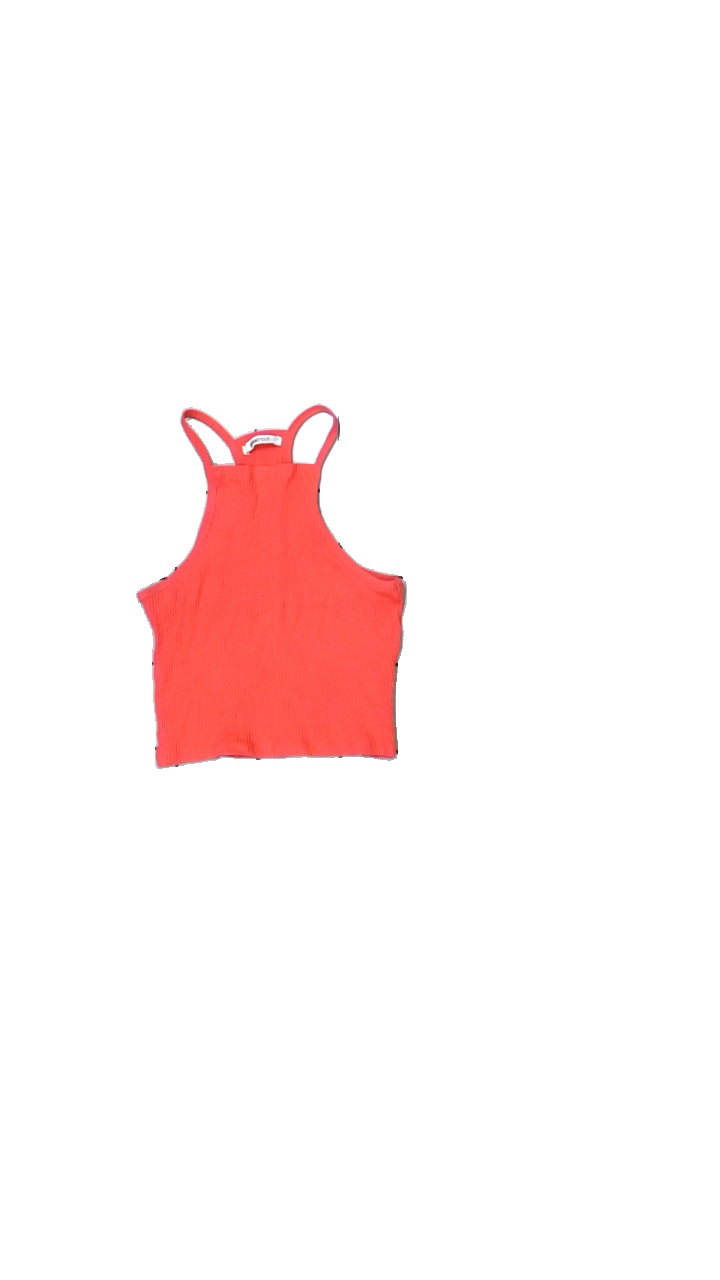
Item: Tank Top (Ladies)
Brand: Gina Tricot
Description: rosa kort linne
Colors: Pink
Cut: Cropped
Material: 100% cotton
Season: Summer
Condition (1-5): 5
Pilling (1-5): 5
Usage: Reuse
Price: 50-100